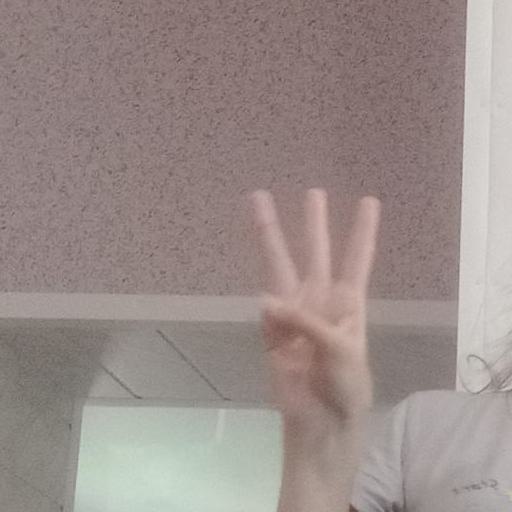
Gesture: three